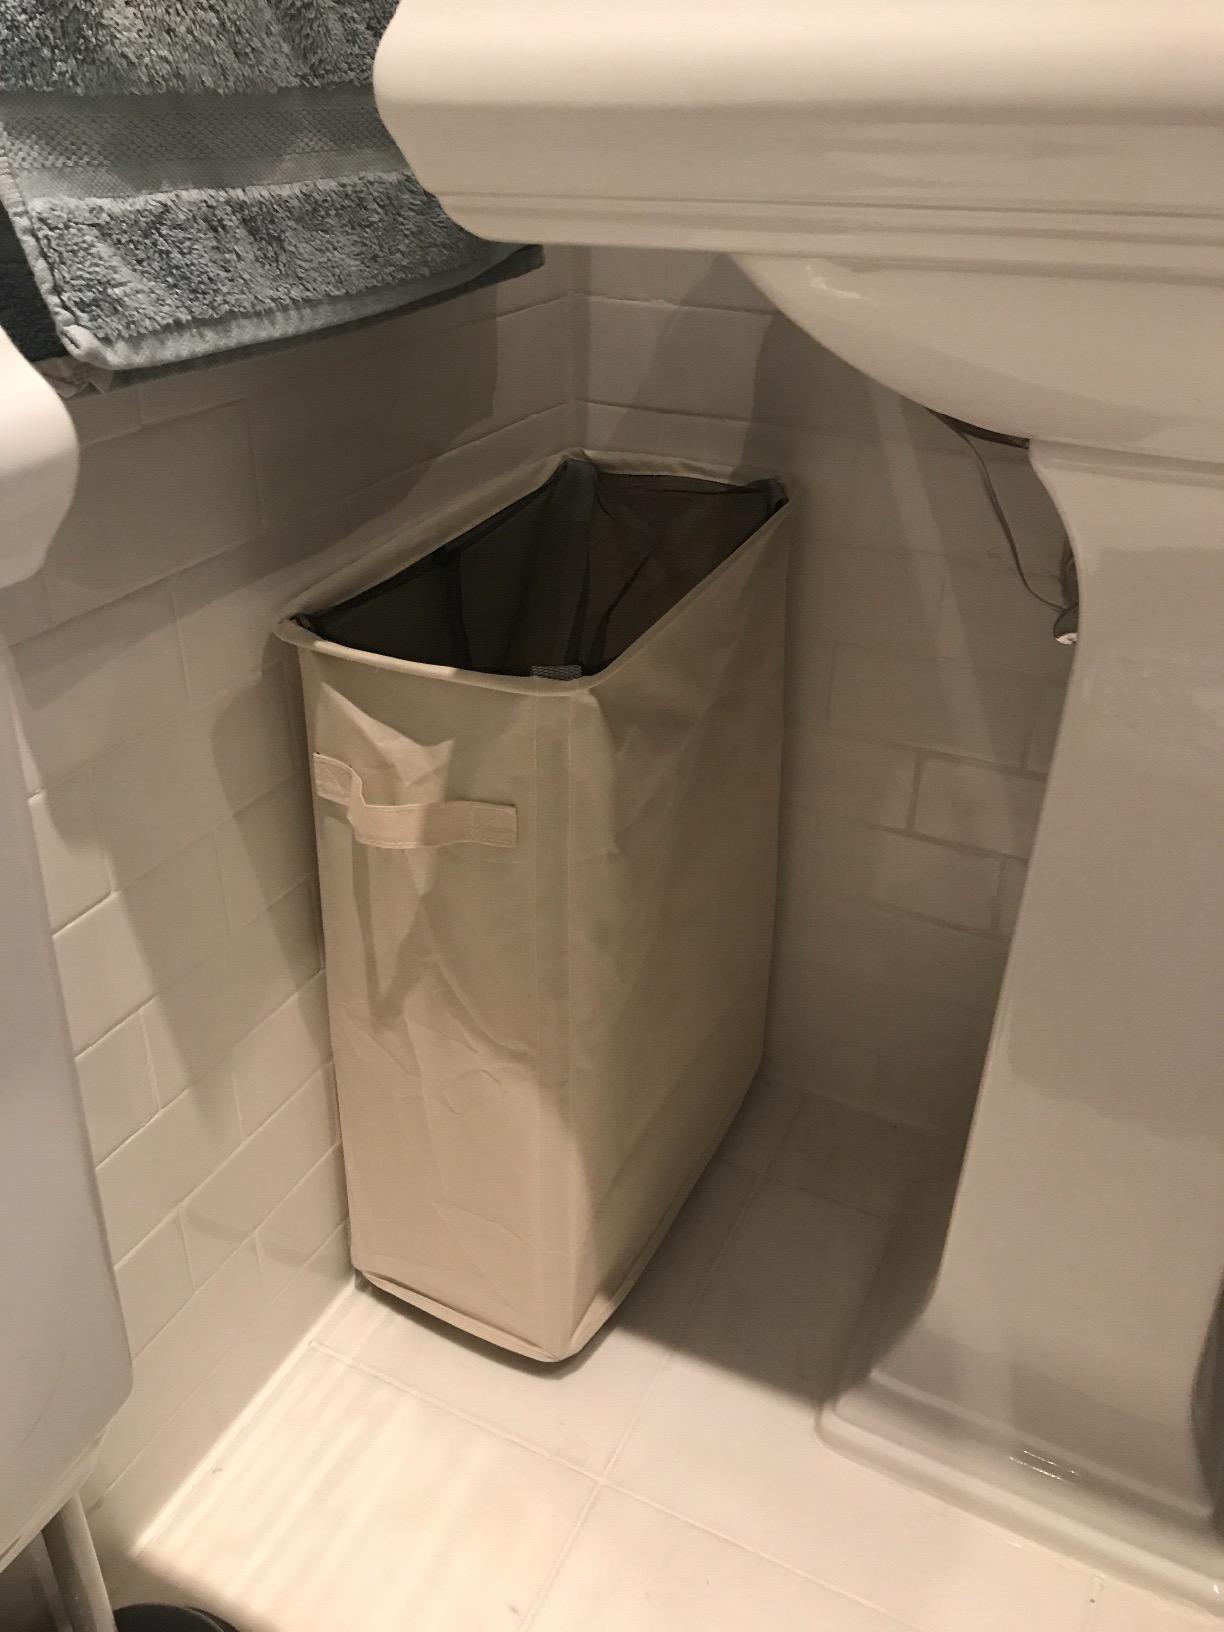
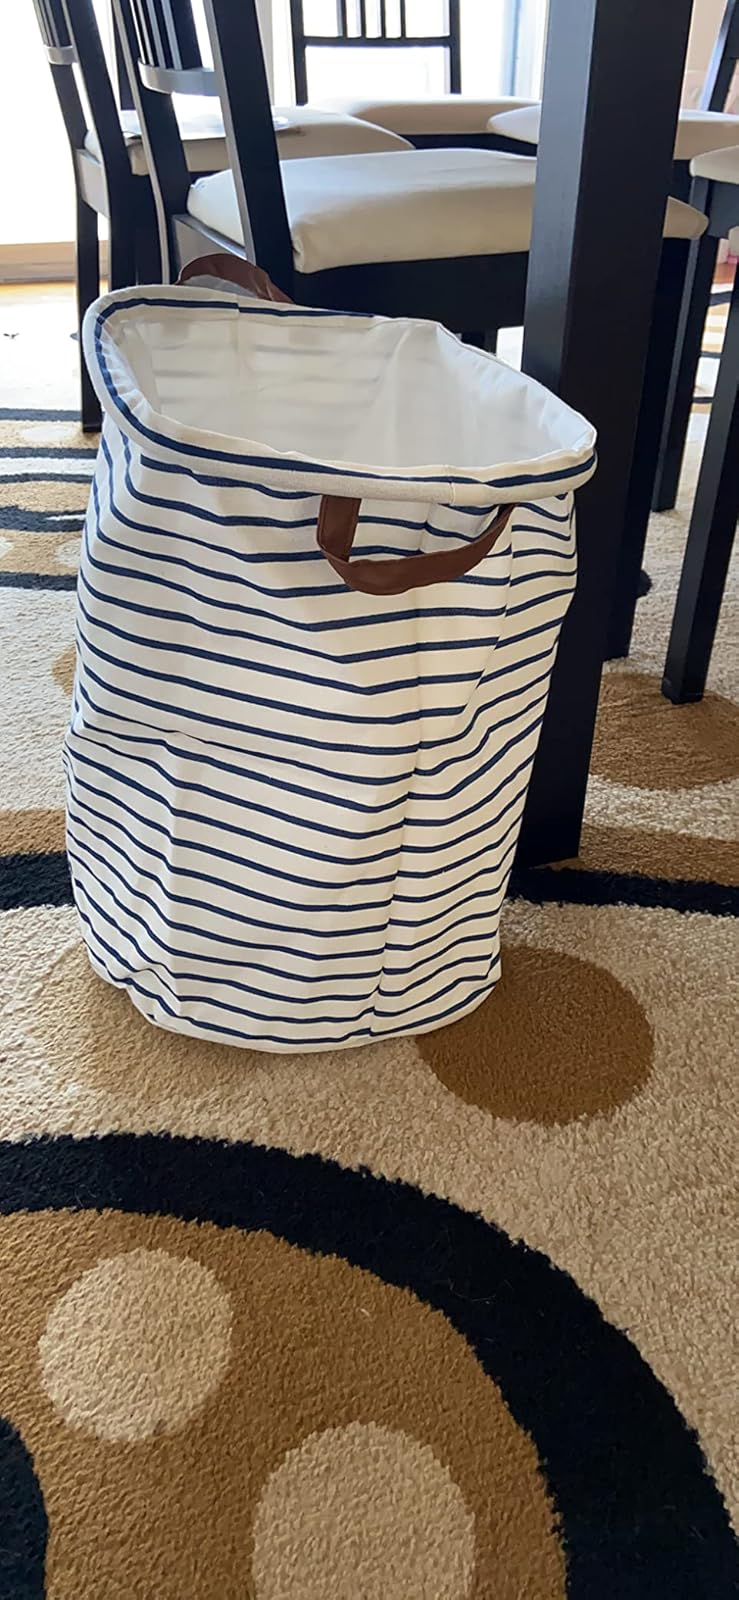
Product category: items_hamper
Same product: no